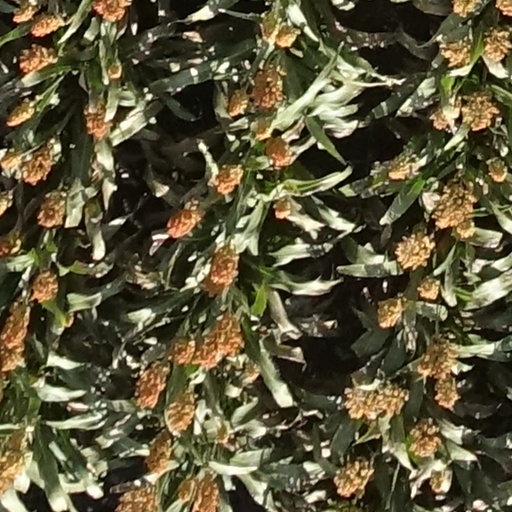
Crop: sorghum